Ya Ya (Beyoncé song)

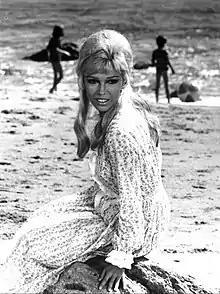
Nancy Sinatra said she was "delighted to be a tiny part" of "Ya Ya" after her song "These Boots Are Made for Walkin'" (1966) was interpolated on the track

"Ya Ya" was written by Beyoncé, The-Dream, Jay-Z, Arlo Parks, Cadenza, Harry Edwards, and Klara Mkhatshwa Munk-Hansen, and produced by Beyoncé and The-Dream. The song interpolates Nancy Sinatra's "These Boots Are Made for Walkin'" (1966), written by Lee Hazlewood, and The Beach Boys' "Good Vibrations" (1966), written by Brian Wilson and Mike Love. Nancy Sinatra commented on the interpolation following the song's release, writing: "To have a little piece of one of my records in a Beyoncé song is very meaningful to me because I love her. She represents what is great about today's music and I'm delighted to be a tiny part of it. This may be the best sample of "Boots" yet!"